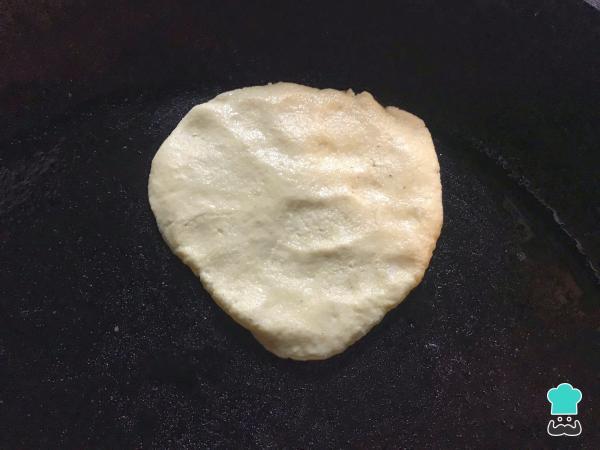
Aplasta la pelotita hasta obtener una arepa de 1,5 mm de ancho. Llévala a la sartén caliente y cocínala por aproximadamente 3 minutos o hasta que se despegue sola y veas que está ligeramente dorada. Repite este procedimiento con toda la masa.Truco: los bordes deben quedar lisos. Si notas que se quiebran, humedece tus dedos y alísalos.